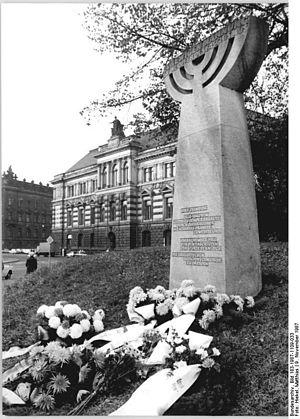
La synagogue de Dresde était la synagogue de la communauté juive de Dresde de 1840 jusqu'à sa destruction par les nazis lors de la nuit de Cristal en novembre 1938. Conçue par l'architecte Gottfried Semper elle est considérée comme « le premier exemple d'une synagogue entièrement décorée dans un style oriental ».